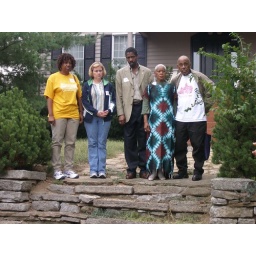
Participant standing in area of Washington, KY market where enslaved Africans &amp;amp; their descendants were sold.